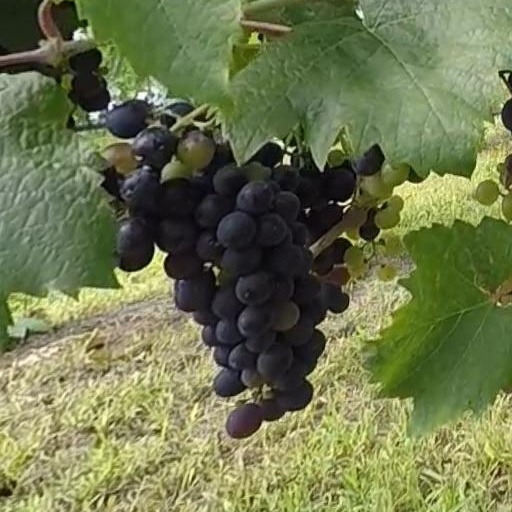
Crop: grape